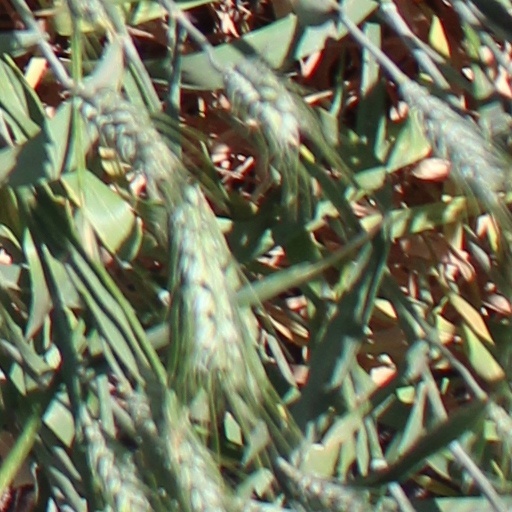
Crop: wheat